Ann Coulter

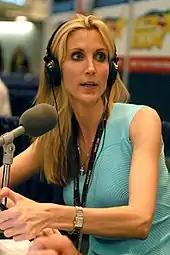
Ann Coulter at the 2004 Republican National Convention

Coulter has authored twelve books, including many that have appeared on "The New York Times" Best Seller list, with a combined 3 million copies sold .